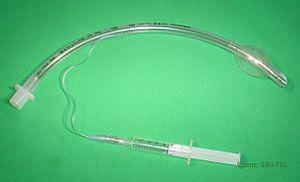
Sonde endotrachéale, ballonnet gonflé
Une sonde endotrachéale est une sonde destinée à être insérée par la bouche ou le nez dans la trachée pour assurer le maintien de la perméabilité des voies aériennes et permettre la ventilation mécanique. Elle est généralement constituée de plastique transparent et munie d'un connecteur de diamètre standard permettant de la relier à un réanimateur manuel ou au circuit d'un respirateur artificiel. Un ballonnet situé à l'extrémité distale de la sonde permet d'assurer l'étanchéité.